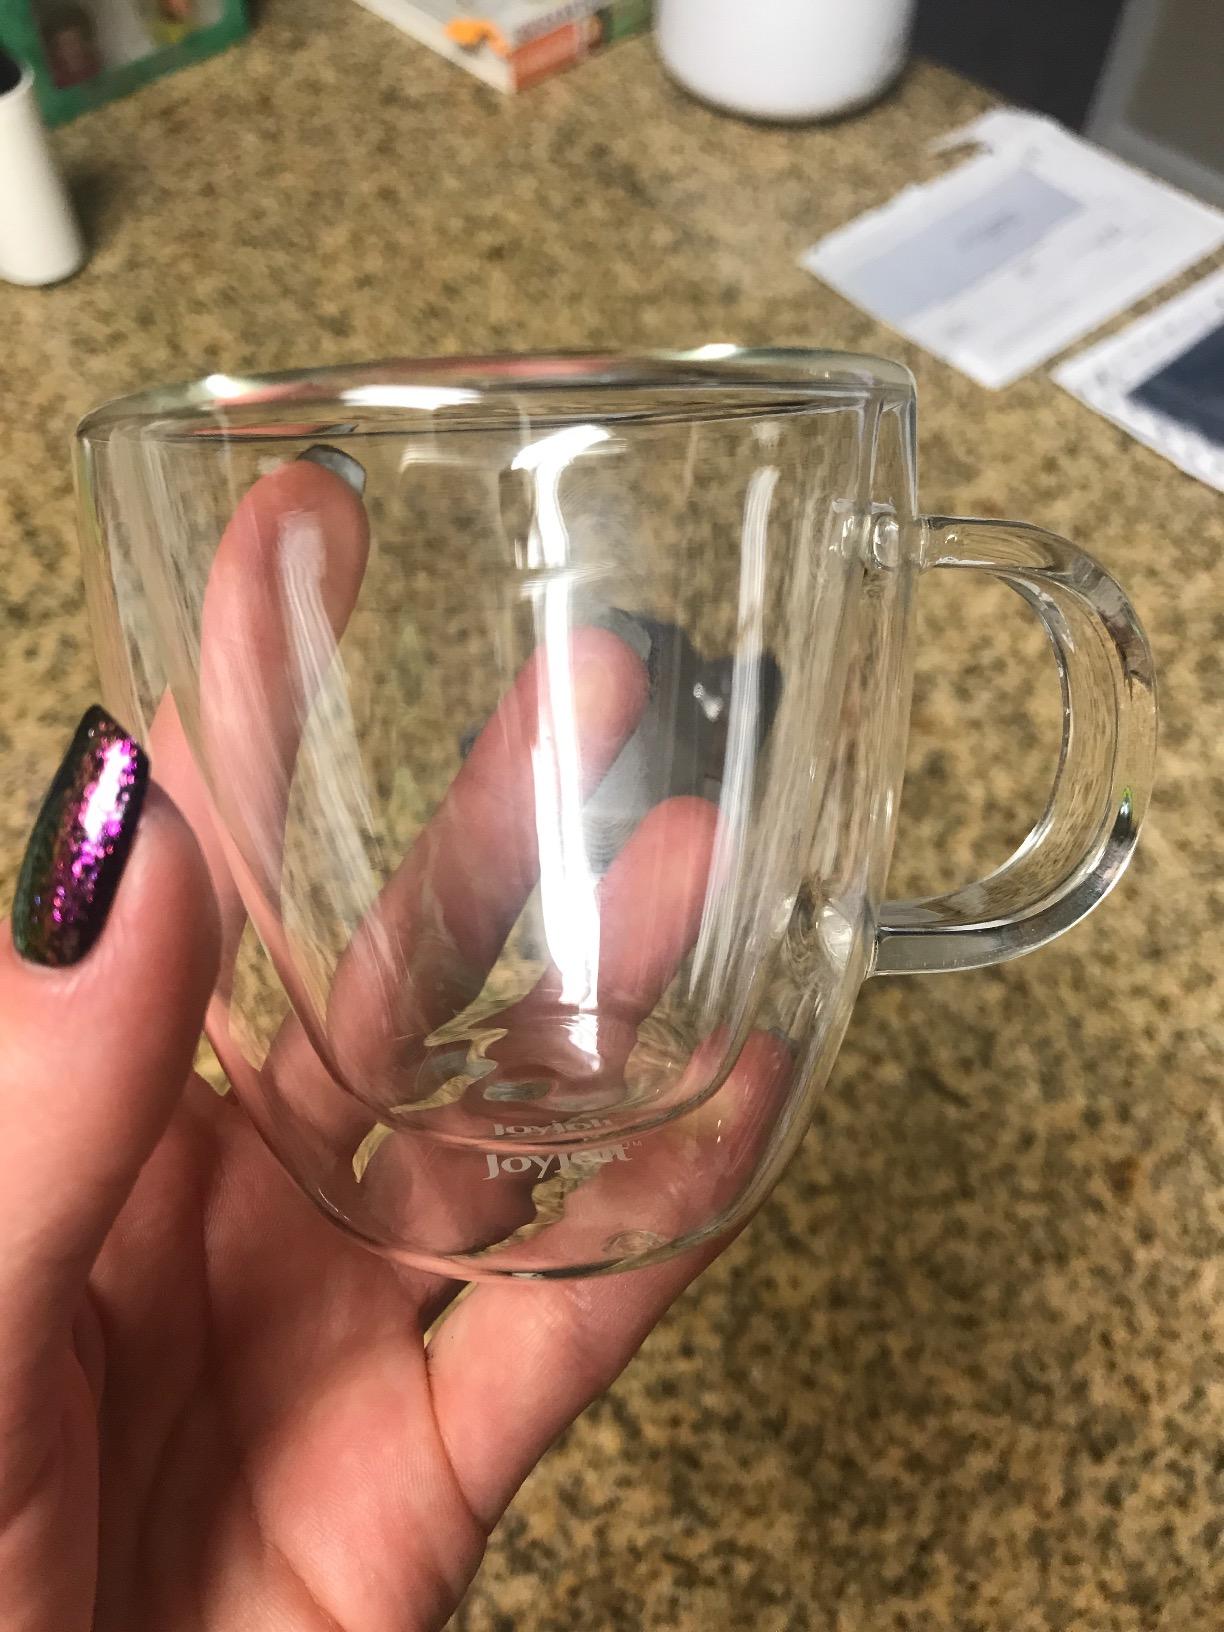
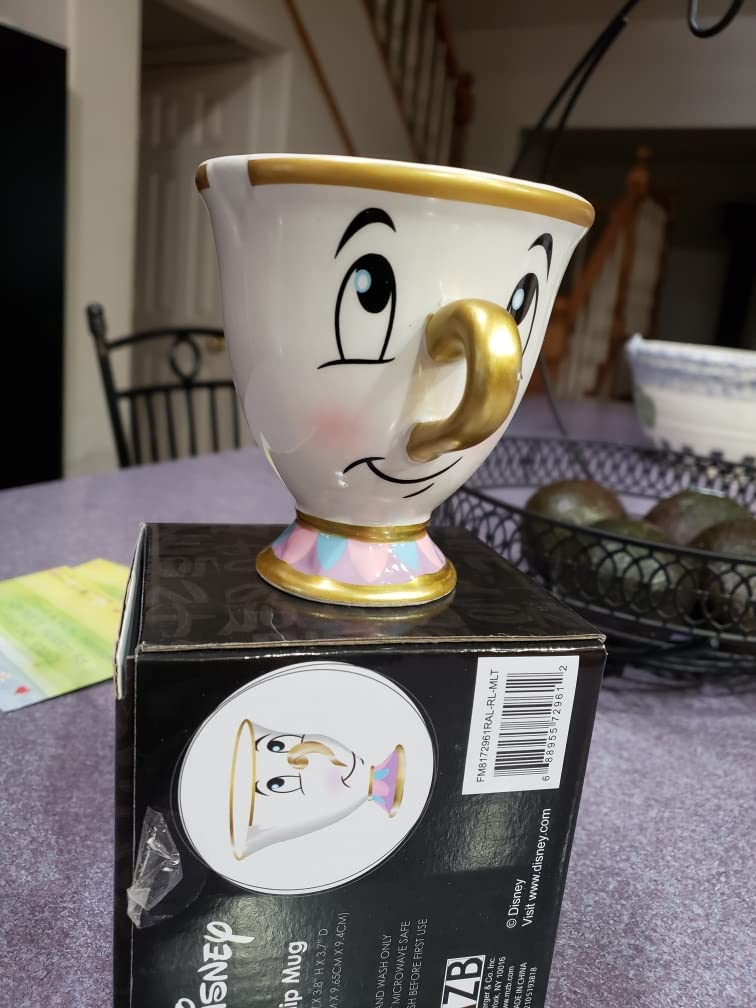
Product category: items_mug
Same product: no